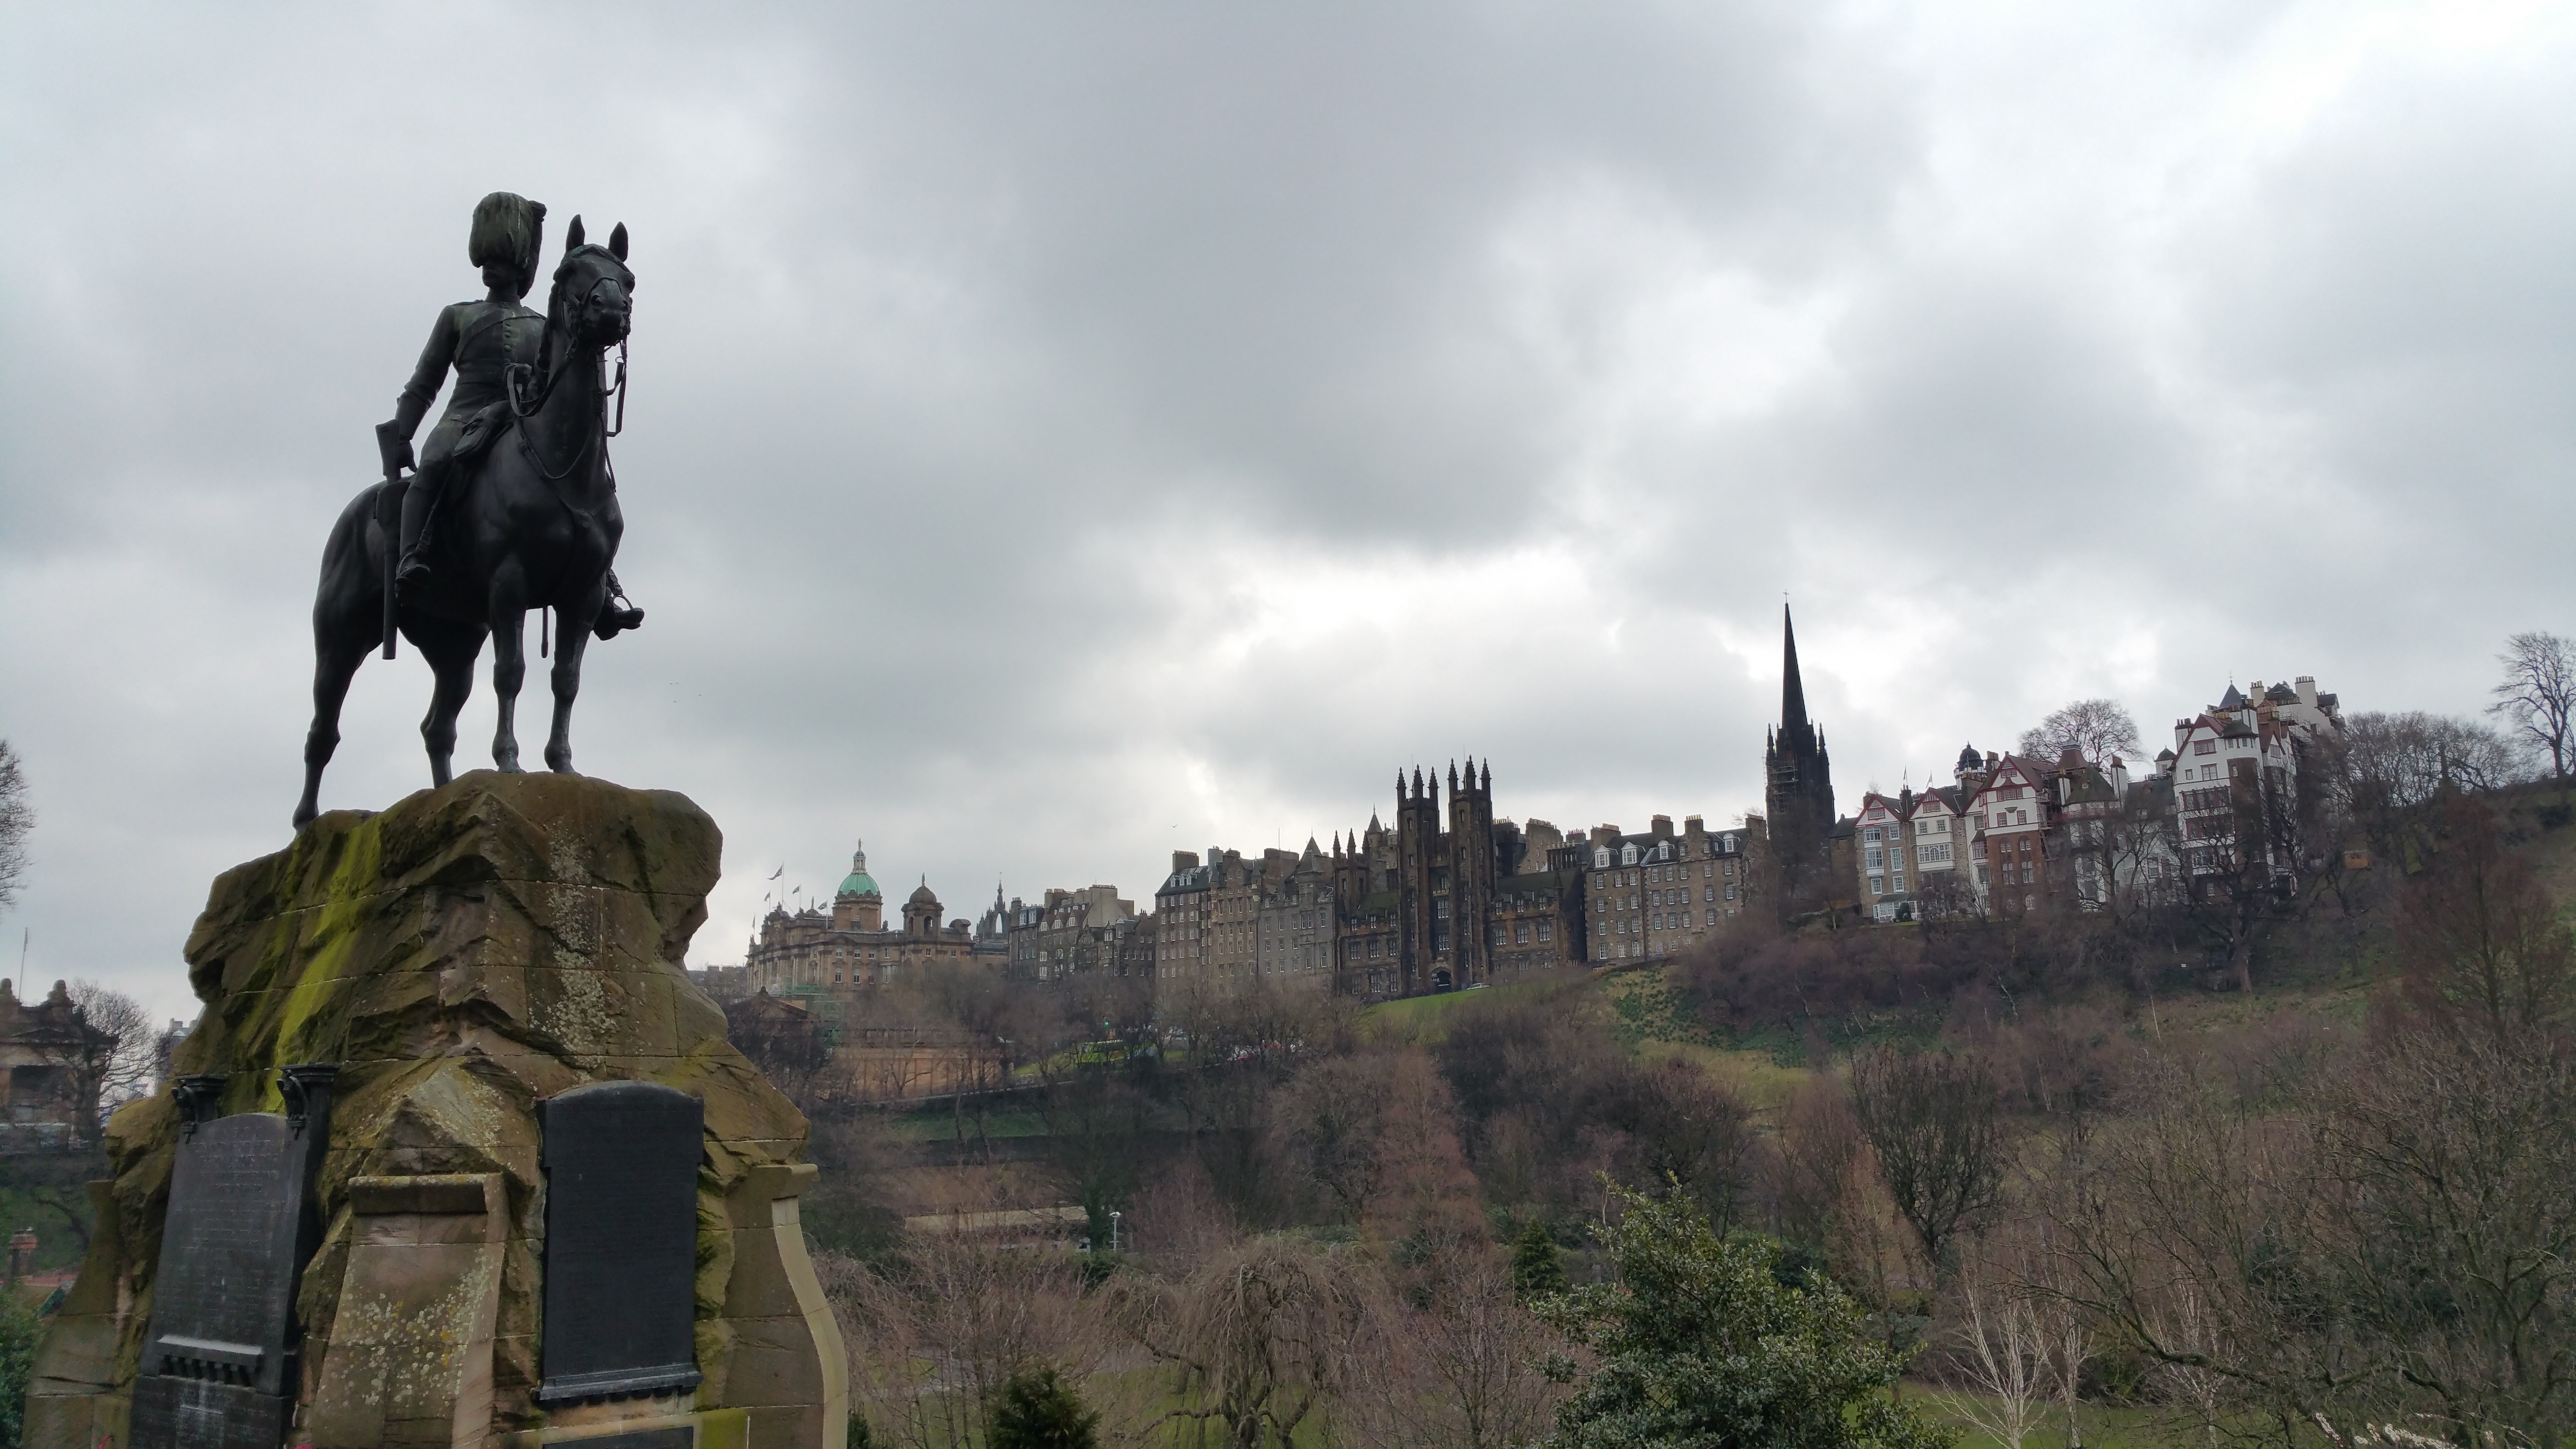
city, monument, statue, landmark, sculpture, scotland, edinburgh, ancient history